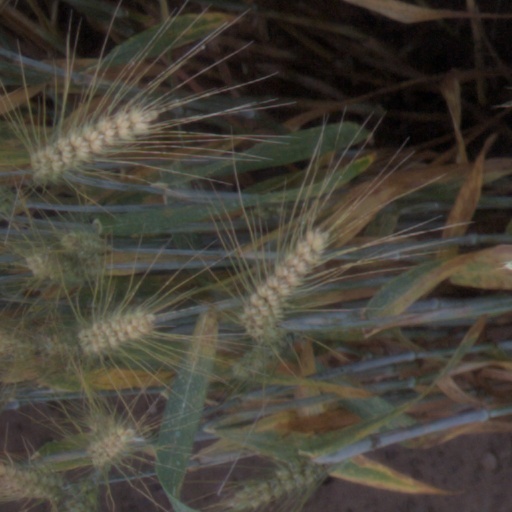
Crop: wheat